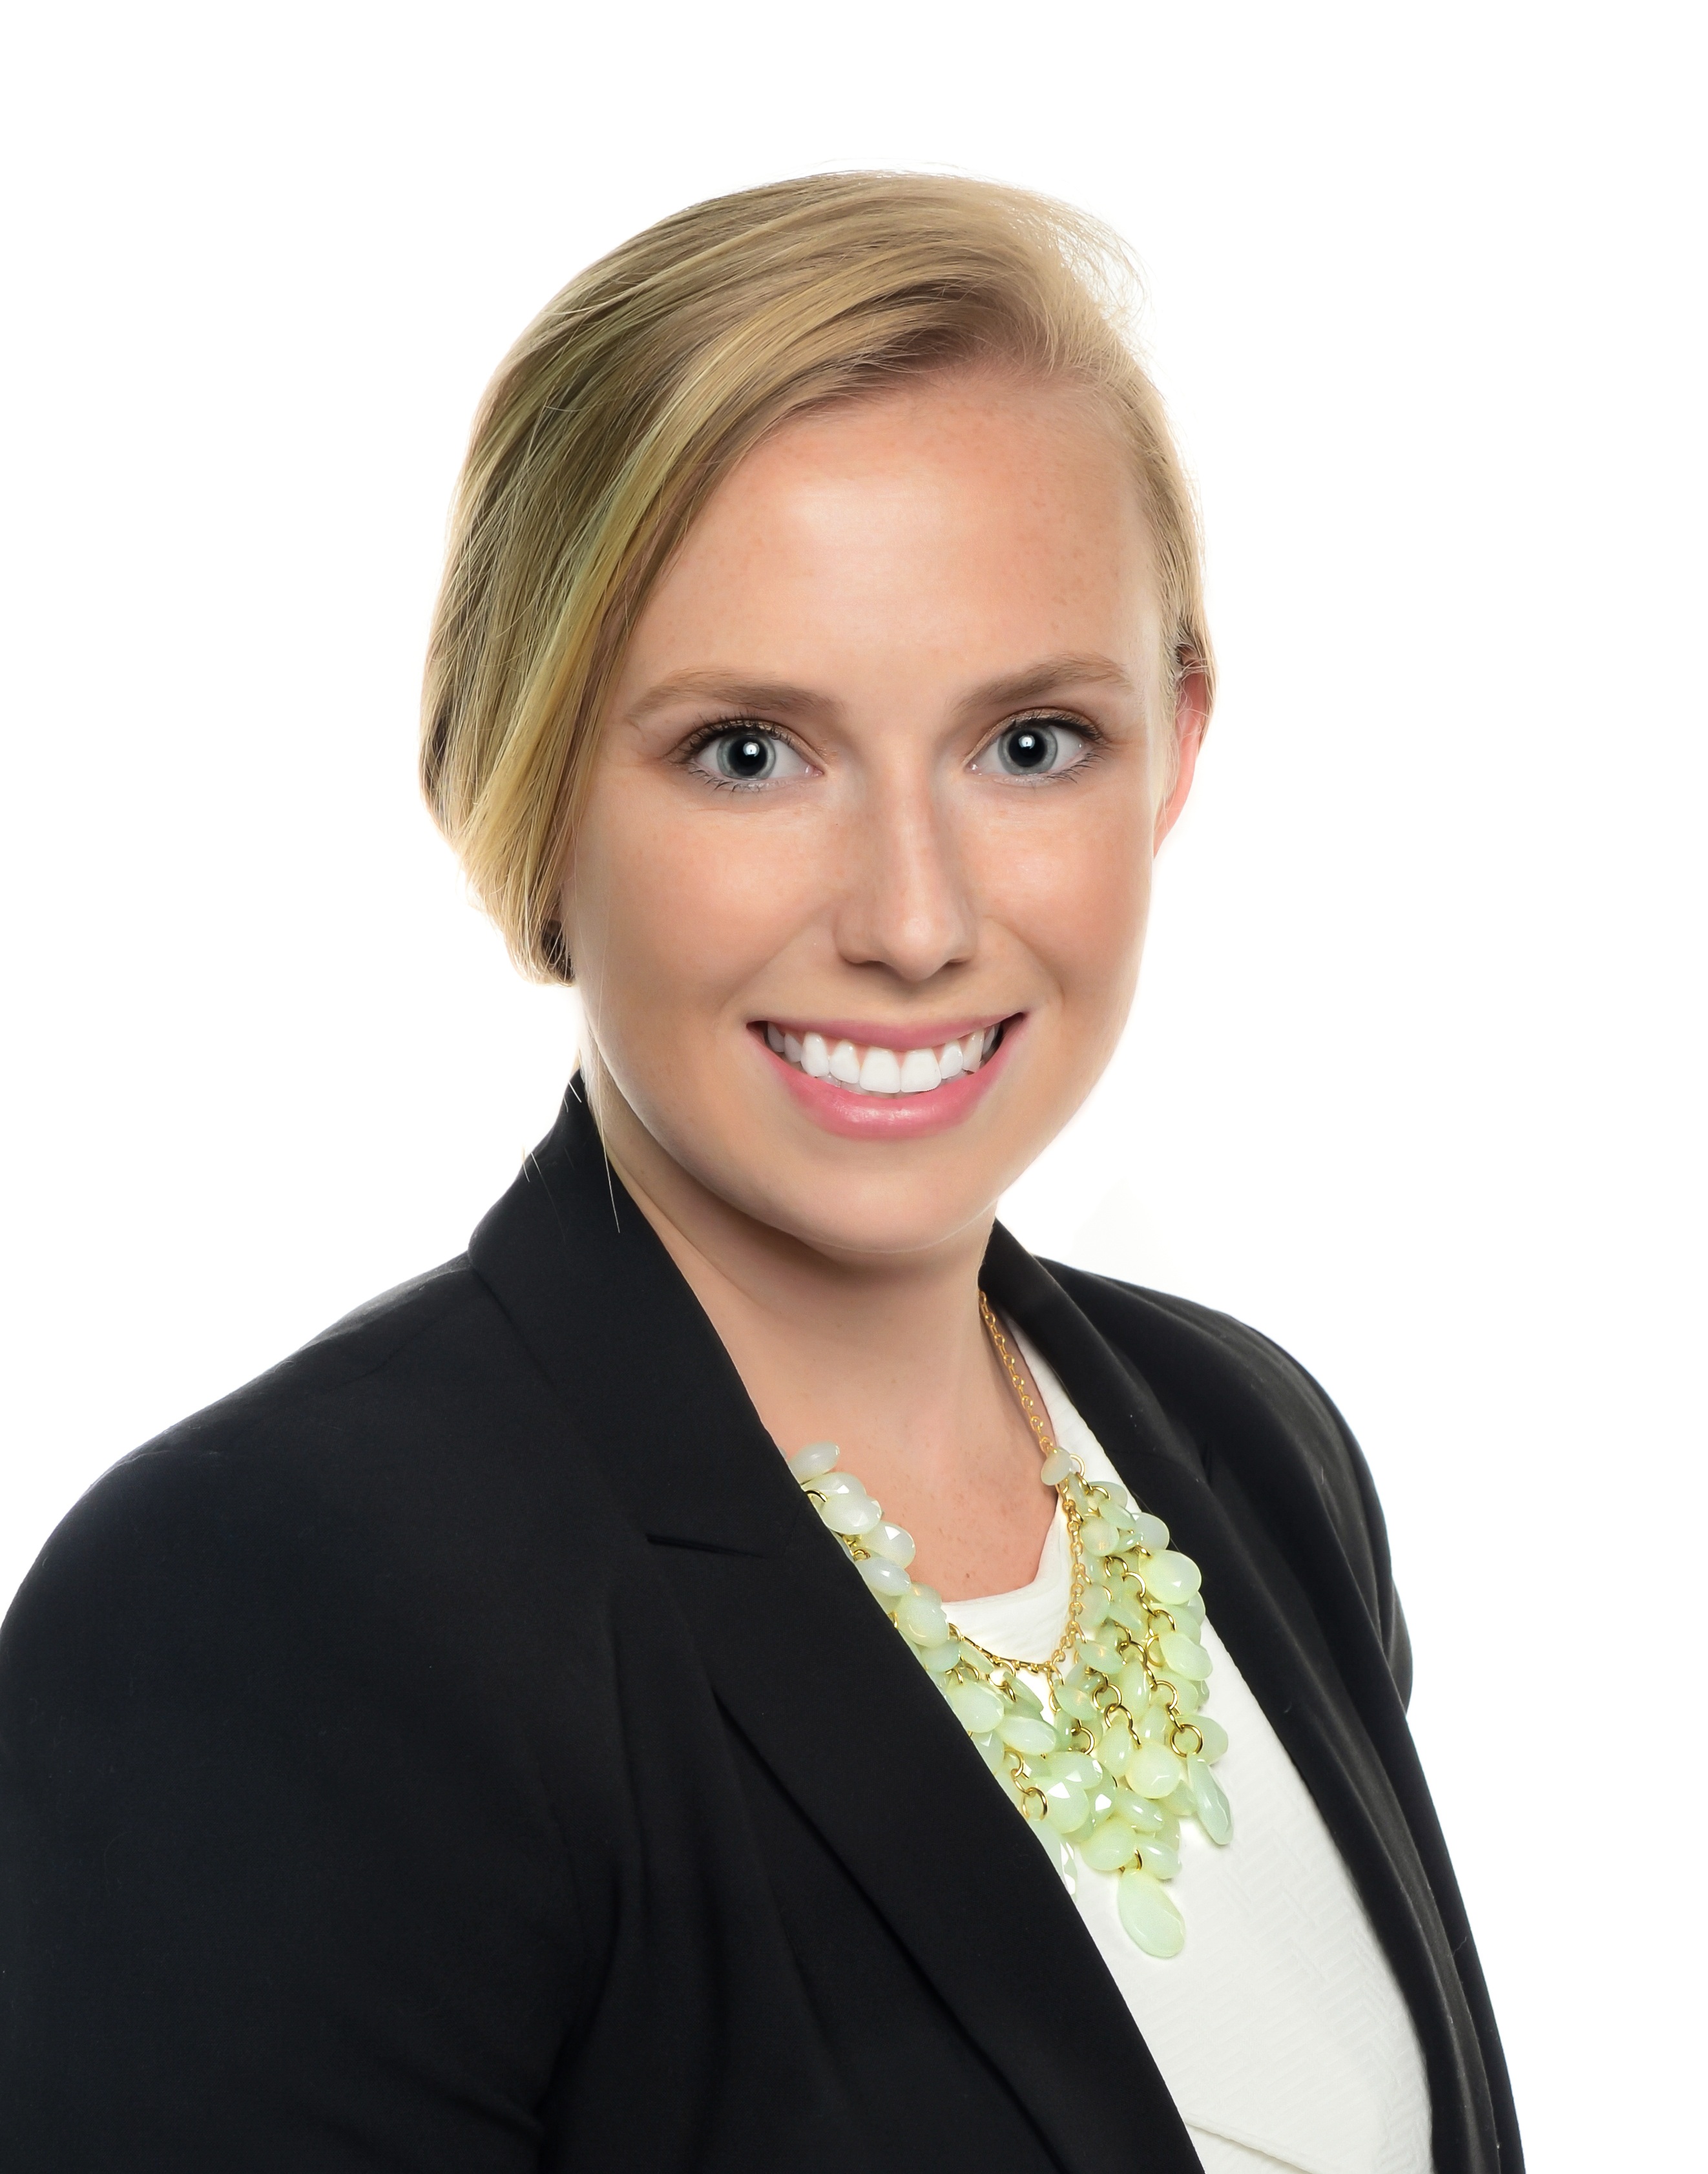
hand, person, woman, hair, white, female, clear, portrait, finger, studio, professional, profession, blonde, health, hairstyle, face, eyes, skin, lips, sexy, headshot, adult, perfect, wellness, skincare, complexion, businessperson